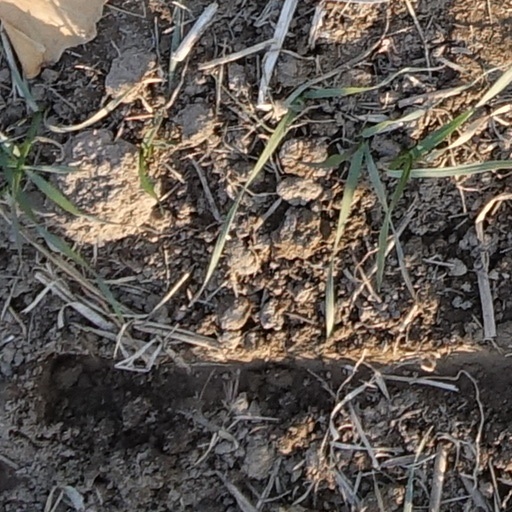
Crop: wheat